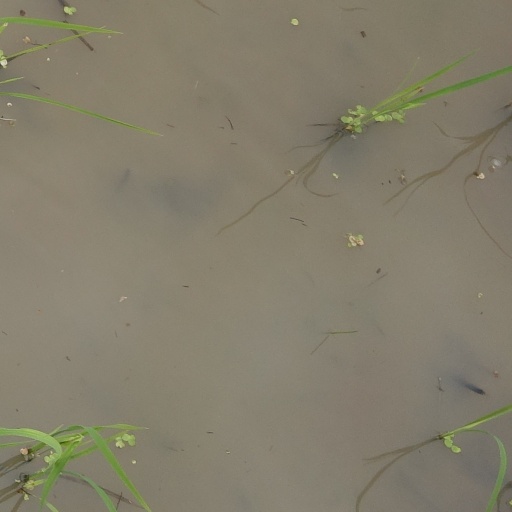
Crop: rice